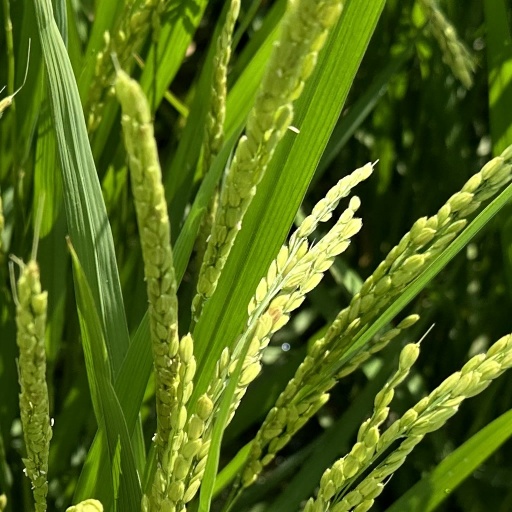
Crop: rice